Virgil

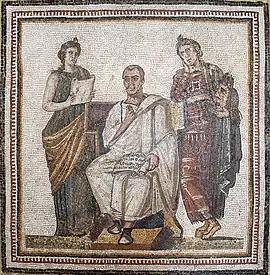
A 3rd-century Roman mosaic of Virgil seated between Clio and Melpomene (from Hadrumetum [Sousse], Tunisia)

Publius Vergilius Maro (15 October 70 BC21 September 19 BC), usually called Virgil or "Vergil" in English, was an ancient Roman poet of the Augustan period. He composed three of the most famous poems in Latin literature: the "Eclogues" (or "Bucolics"), the "Georgics", and the epic "Aeneid". Some minor poems, collected in the "Appendix Vergiliana", were attributed to him in ancient times, but modern scholars regard these as spurious, with the possible exception of some short pieces.